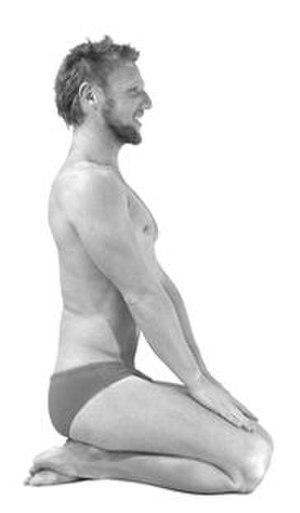
Vajrāsana est une posture assise exposée dans la Gheraṇḍa saṃhitā composée par Gheranda. Celle-ci consiste à s'asseoir fermement sur les mollets et à placer les pieds de chaque côté de l'anus. Dans la pratique du Haṭha Yoga, cette posture convient aux exercices respiratoires, de concentration et à la méditation. Vajrāsana remplace Padmāsana et Siddhāsana qui sont plus difficiles à tenir.
Liste des postures les plus communes du Haṭhayoga.